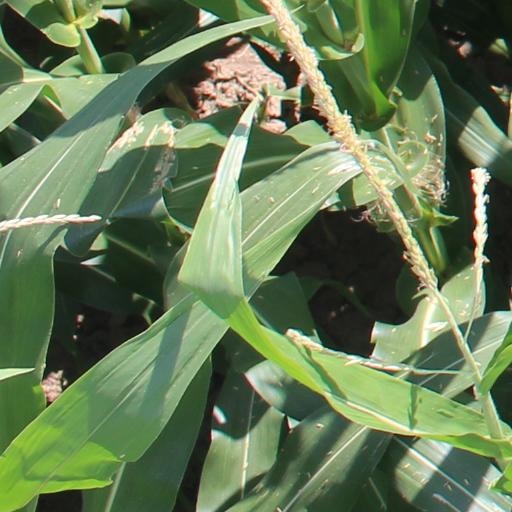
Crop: maize; corn